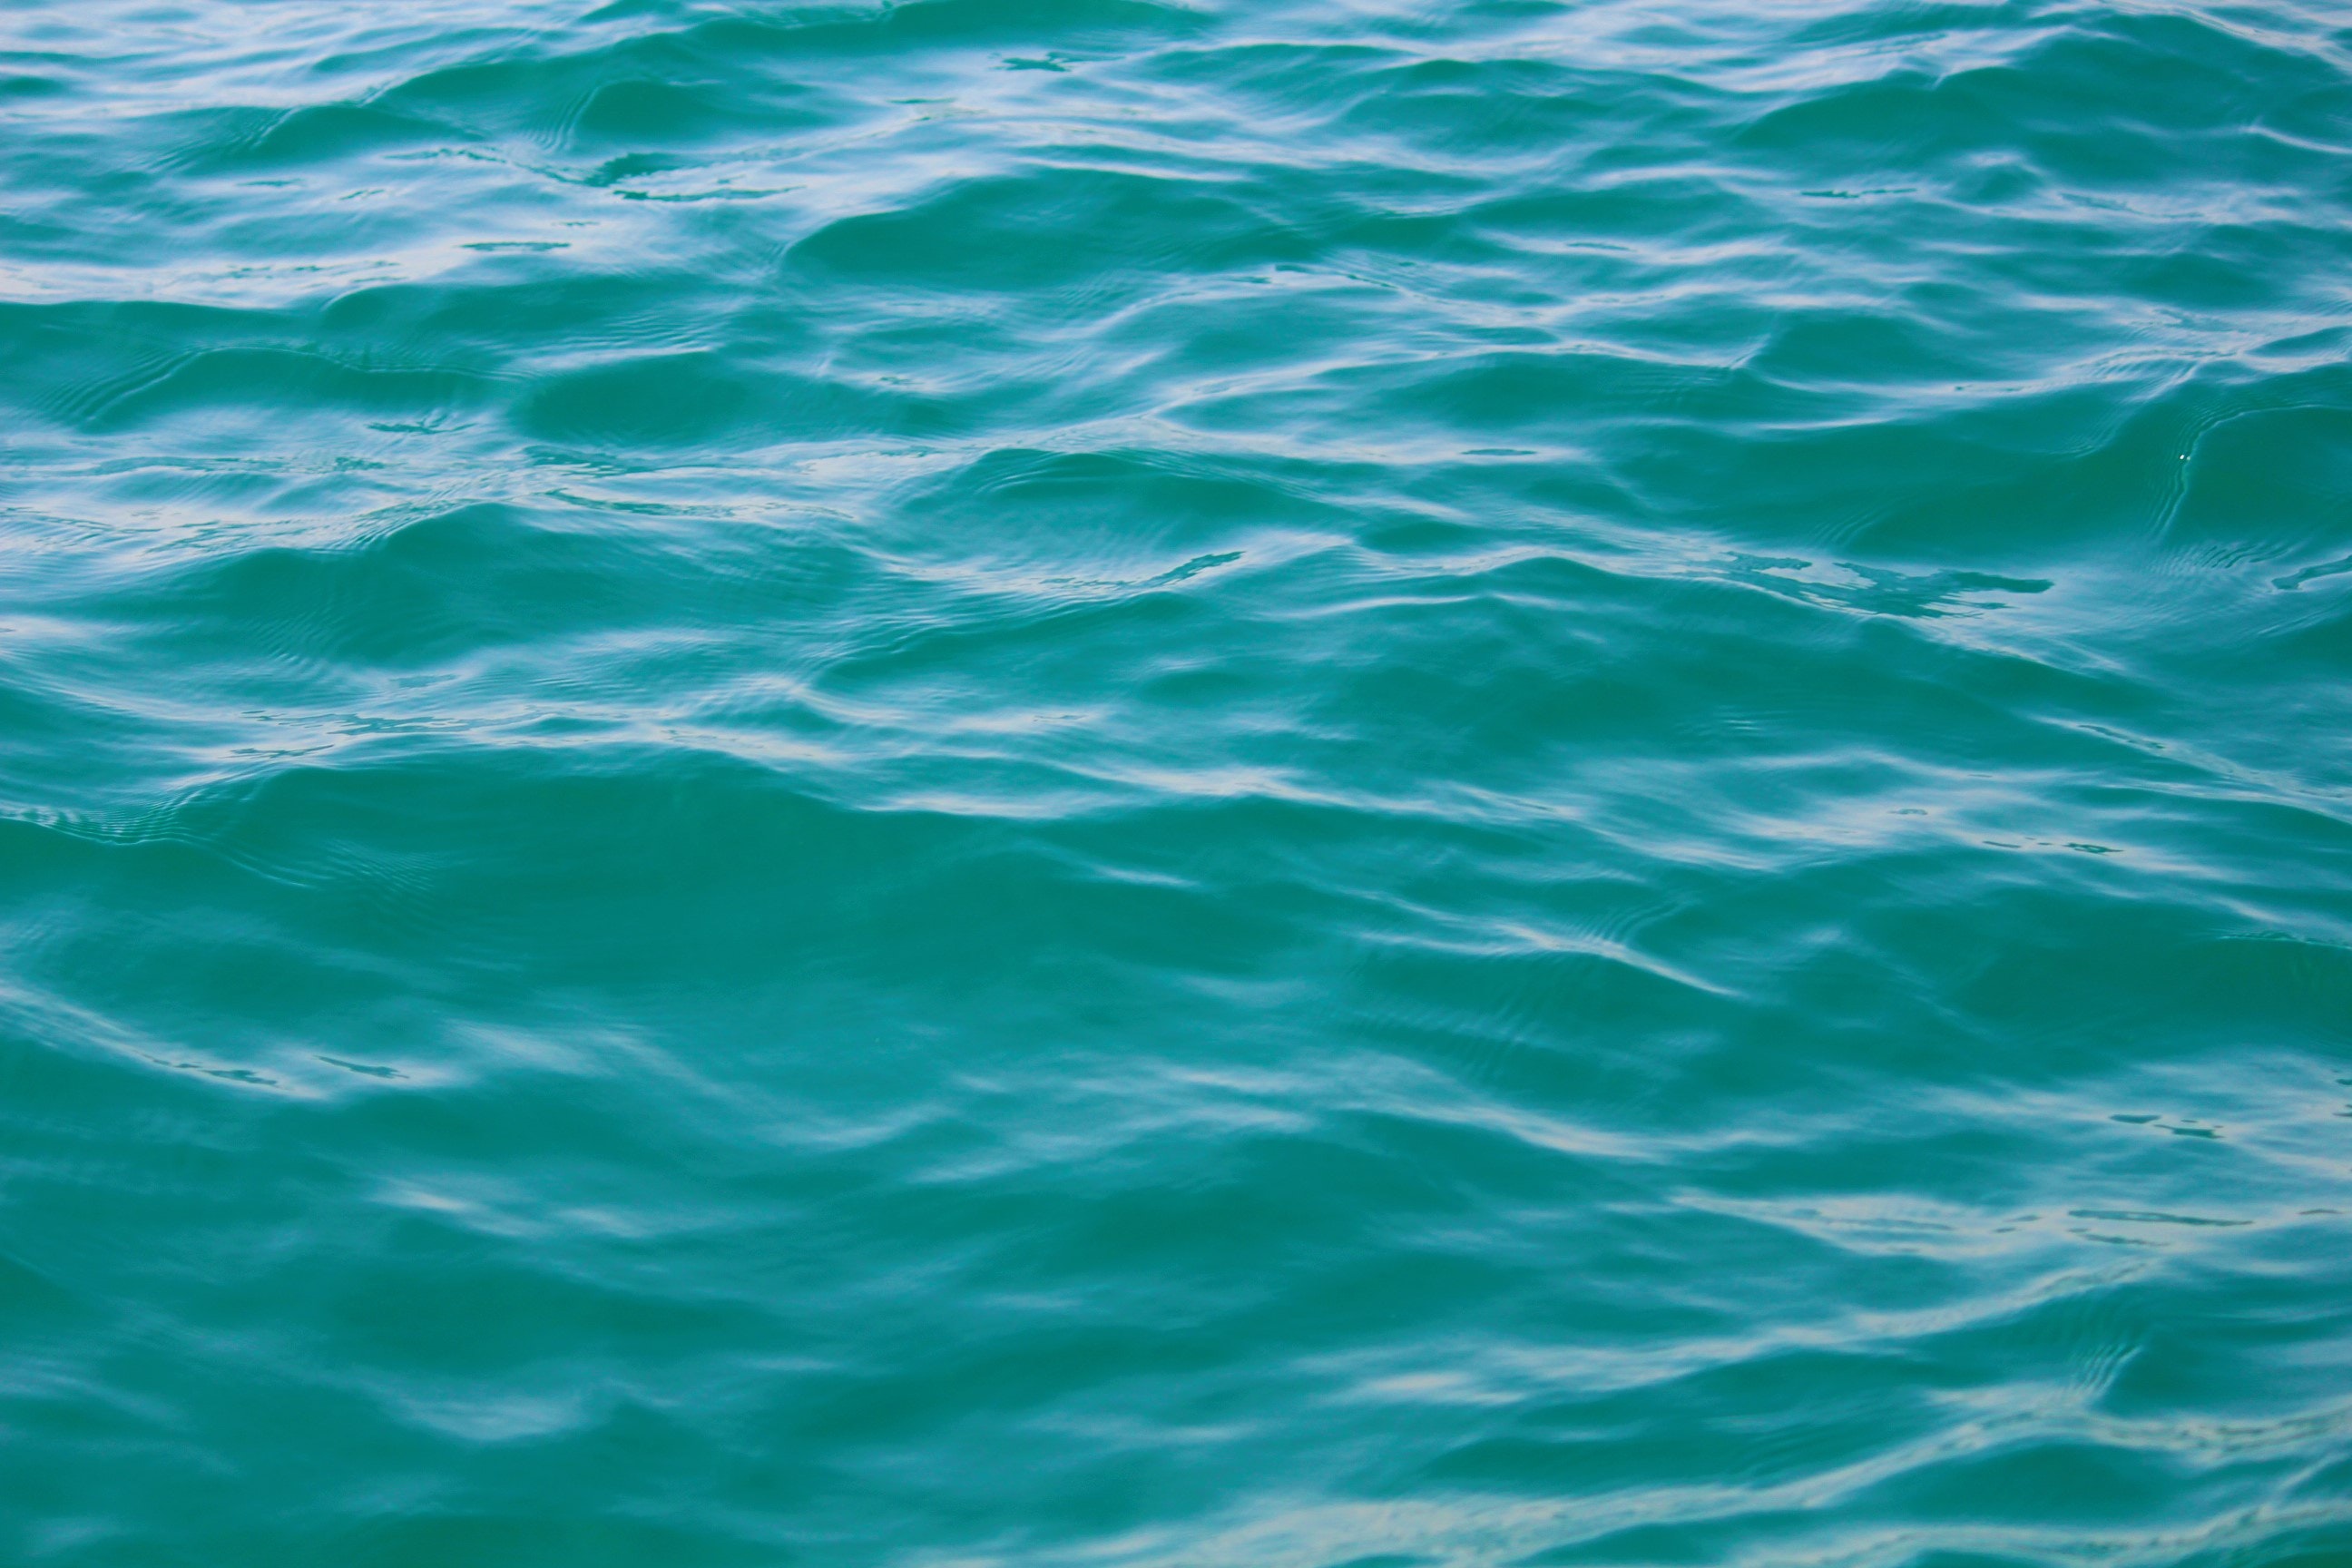
water, sea, ocean, aqua, turquoise, azure, wave, sky, wind wave